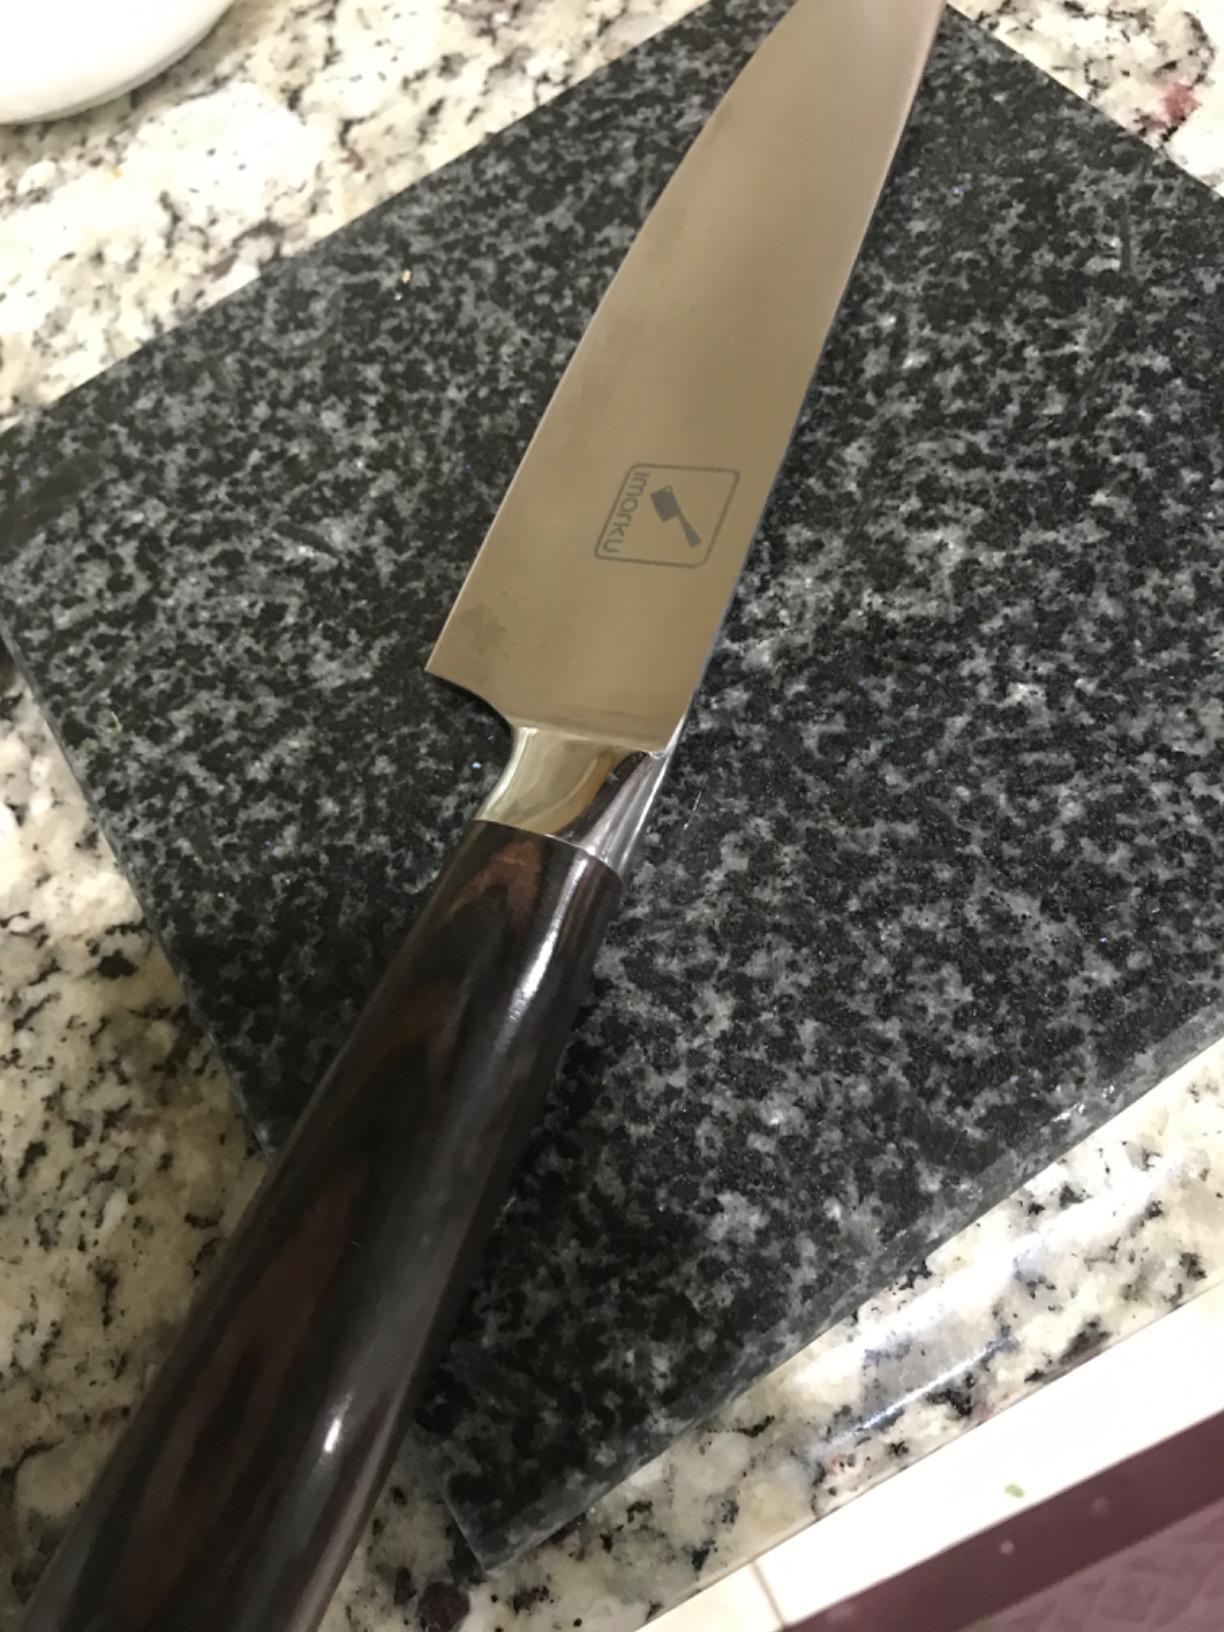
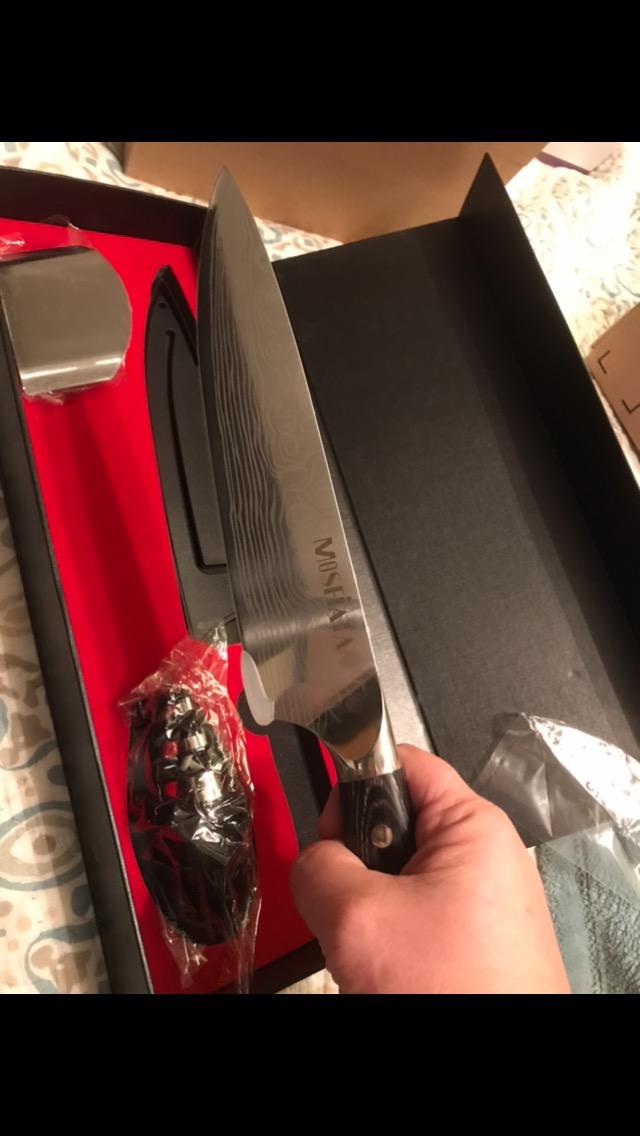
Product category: items_knife
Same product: no